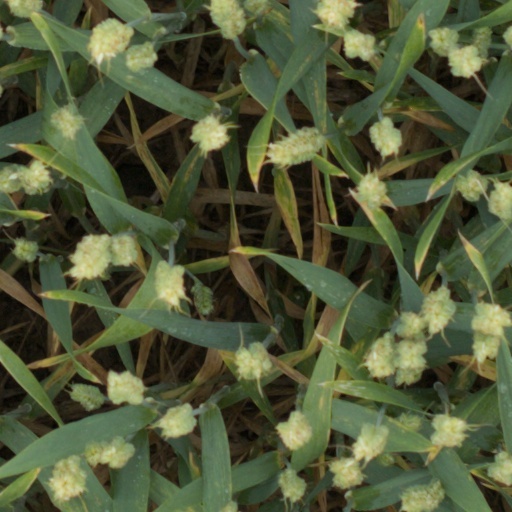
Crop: wheat